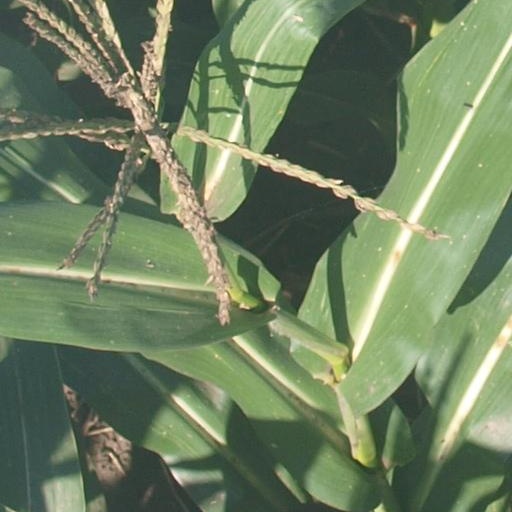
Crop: maize; corn